Spirit of Daytona Racing

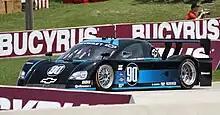
2011 Rolex Sports Car Series Daytona Prototype

Spirit of Daytona Racing (known as Visit Florida Racing from 2015 to 2018) was an auto racing team that competed last in the IMSA WeatherTech SportsCar Championship Prototype Class with the No. 90 Cadillac DPi-V.R, driven by Tristan Vautier, Matt McMurry and Eddie Cheever III.